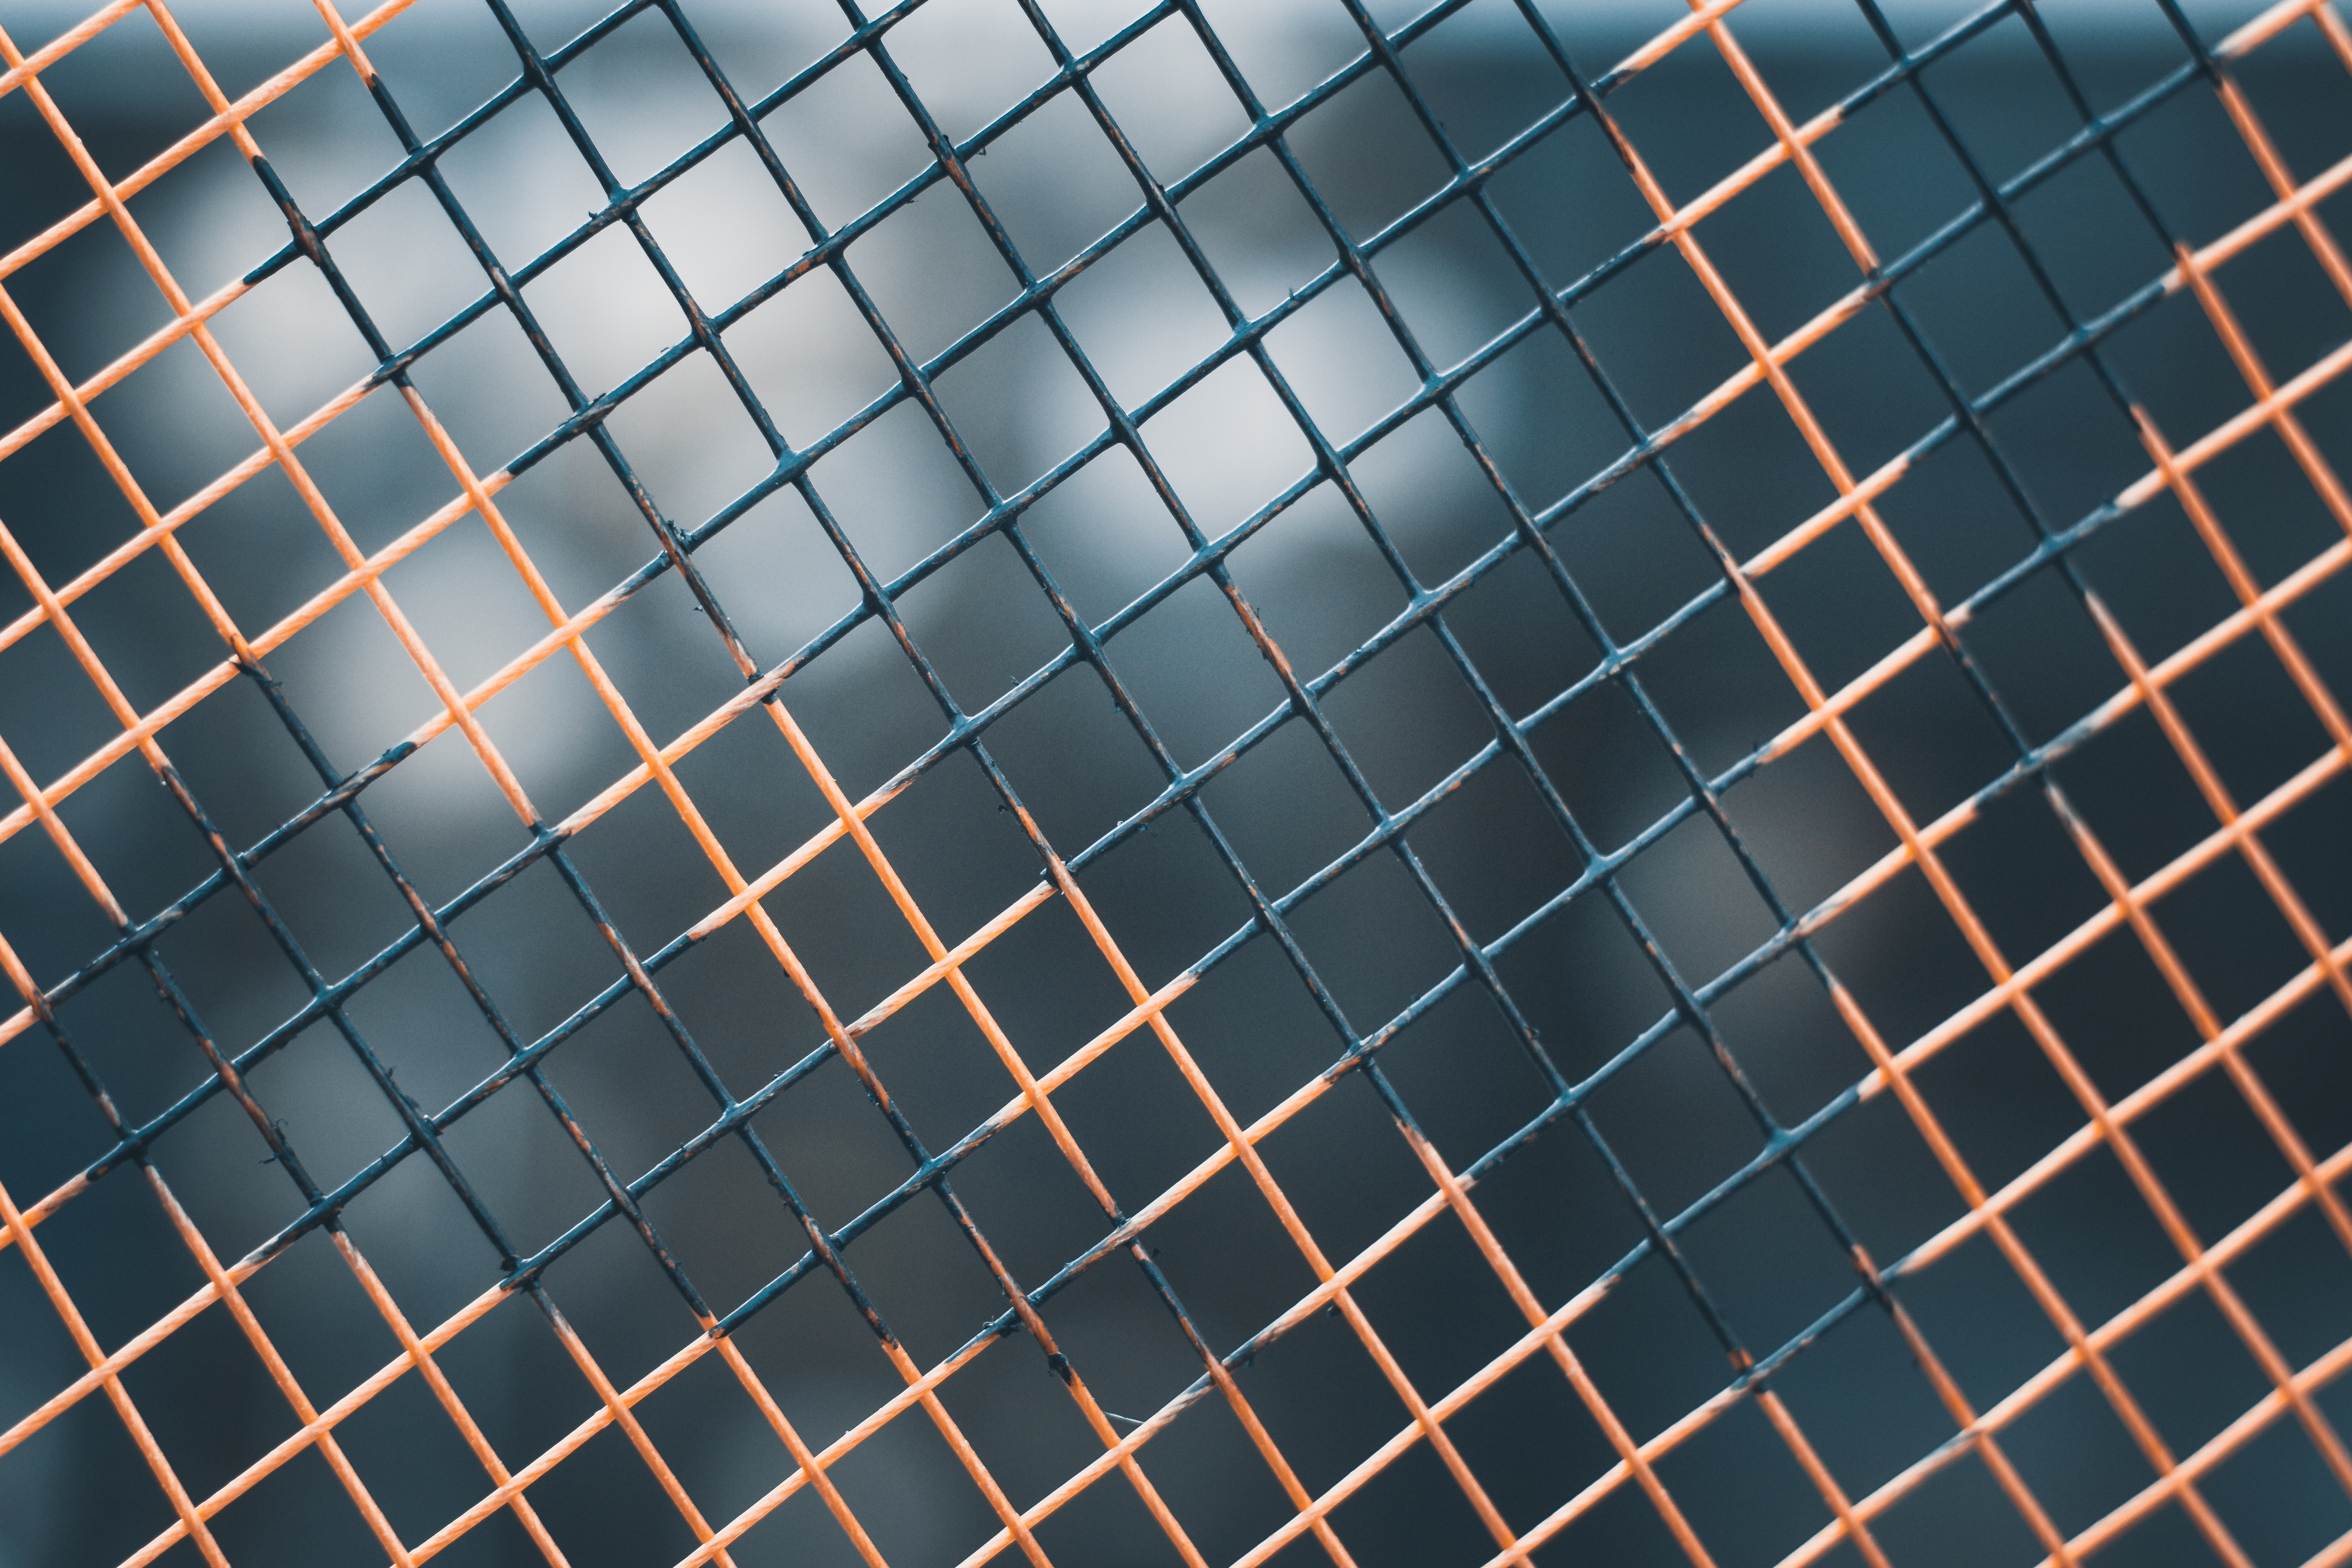
texture, floor, pattern, line, reflection, color, blue, circle, art, design, net, symmetry, mesh, shape, flooring, chain link fencing